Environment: real
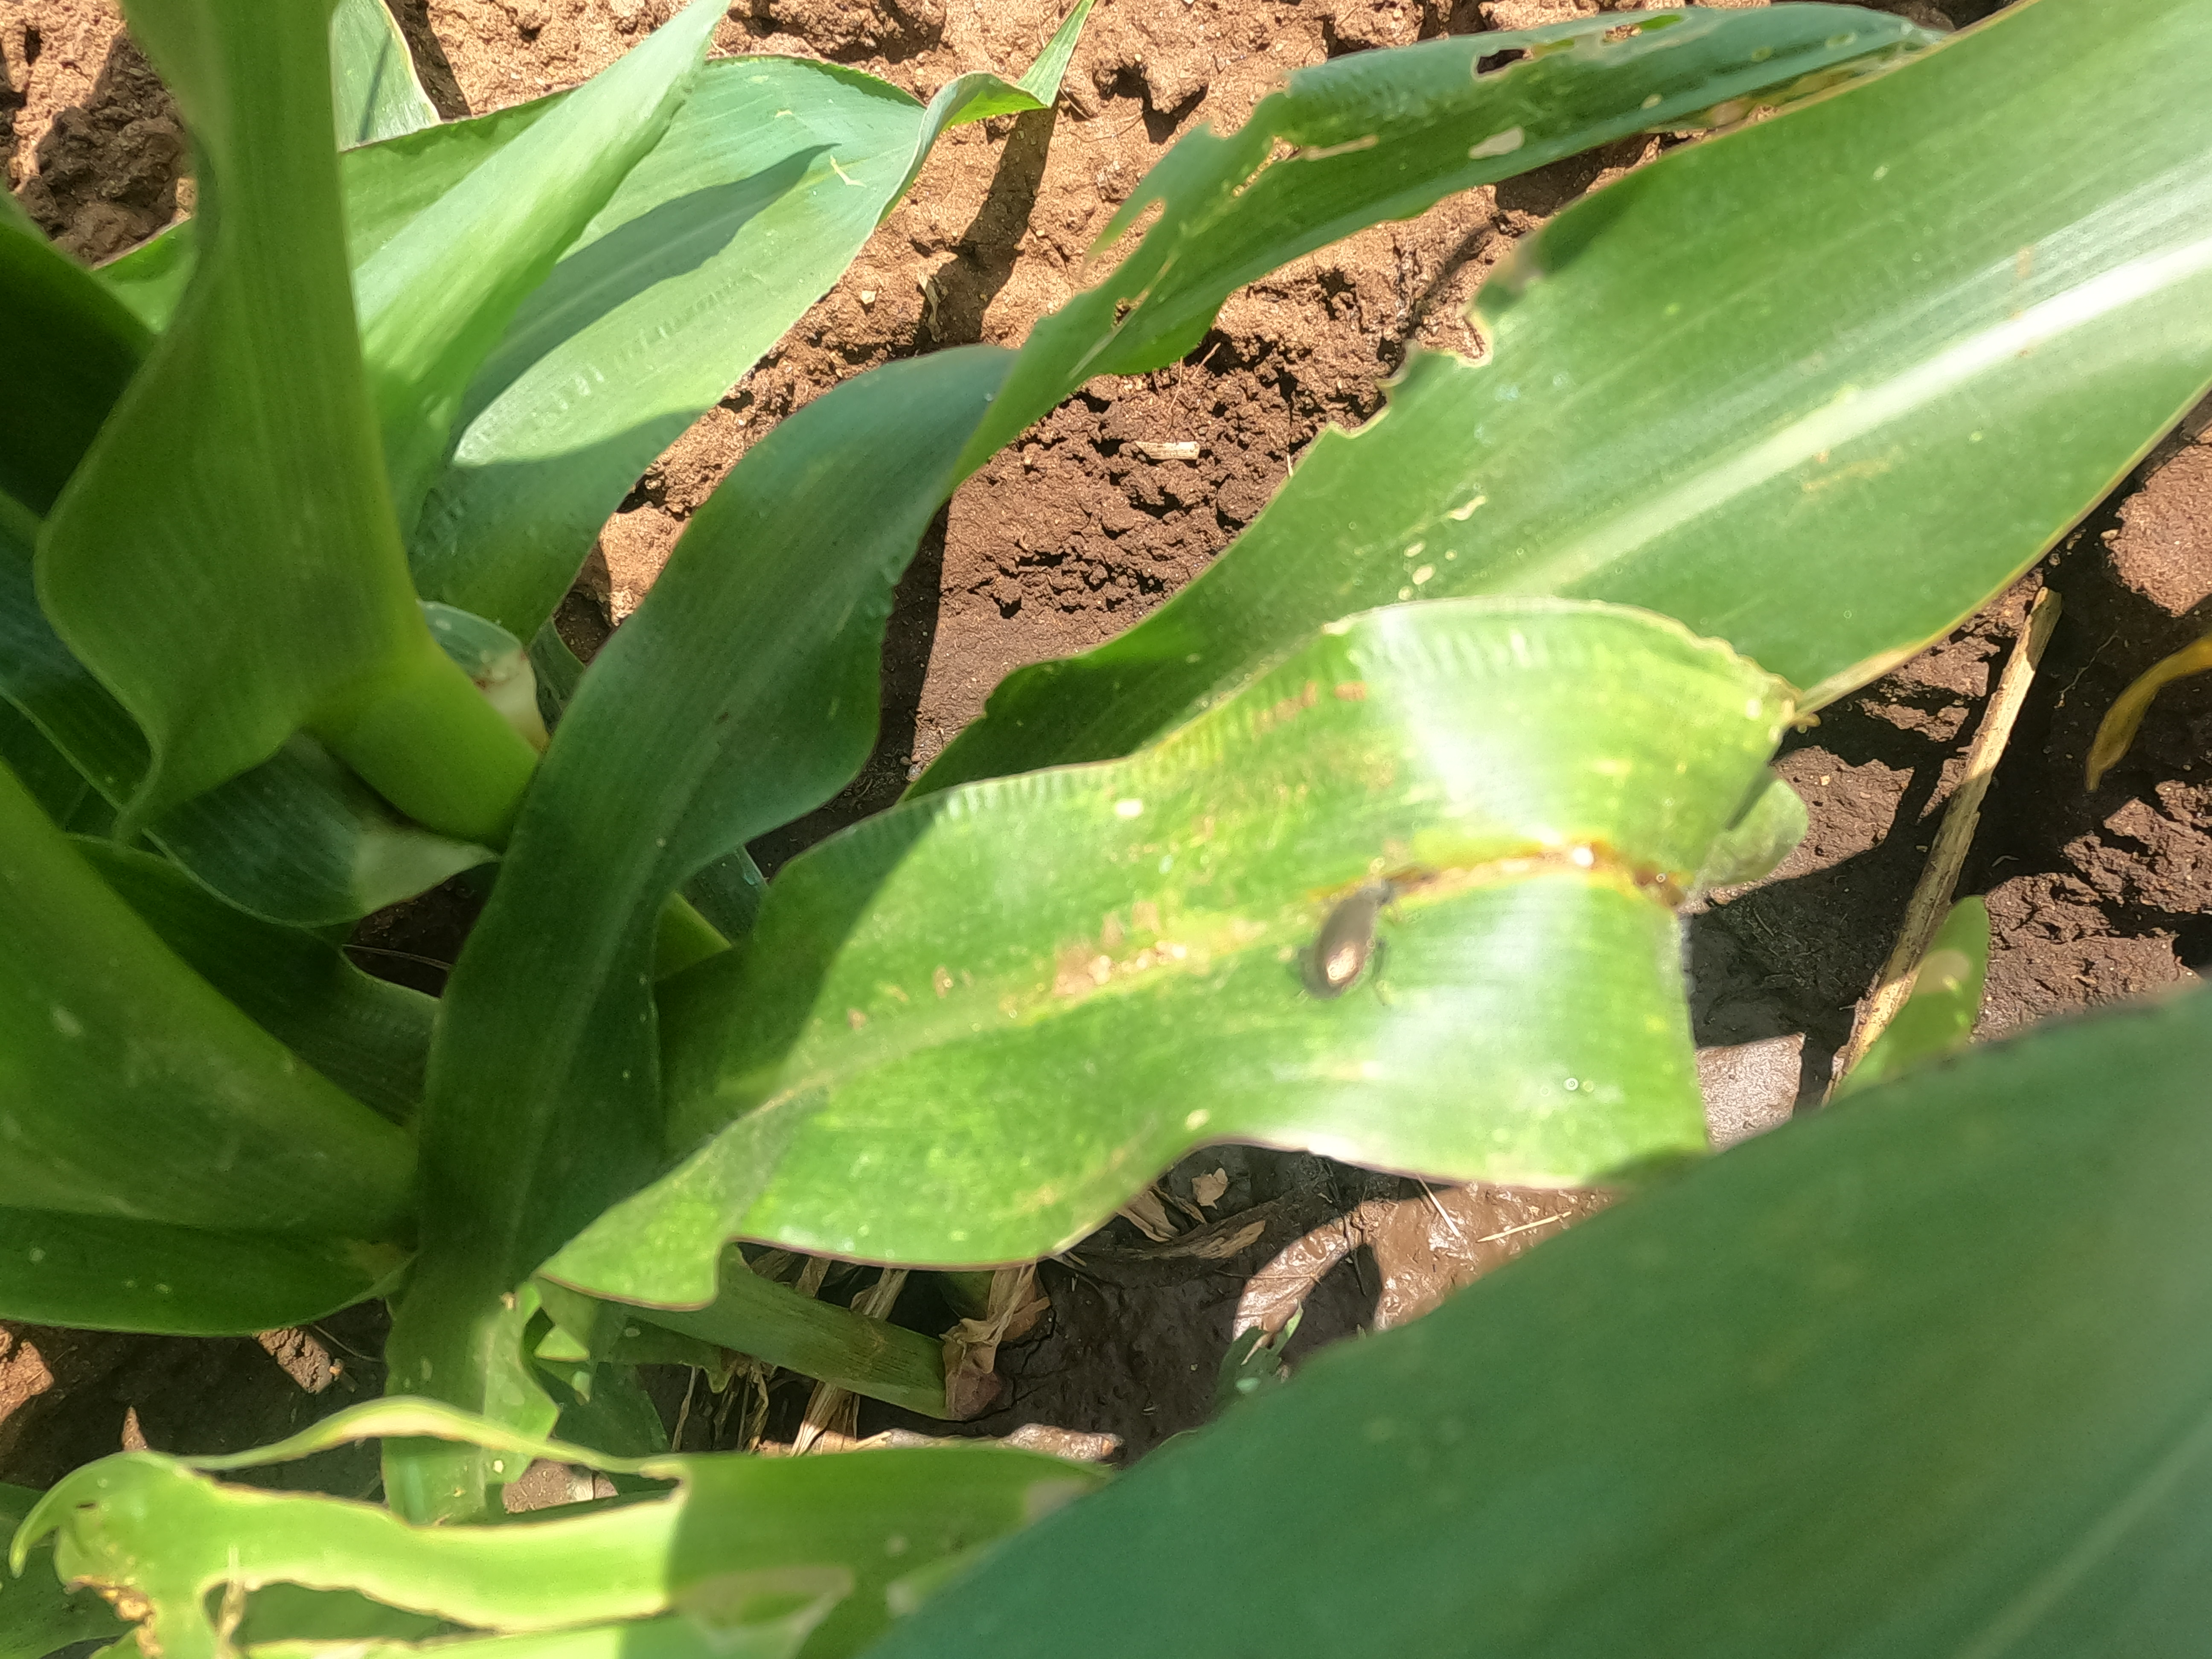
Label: fall_armyworm